Preston Tucker

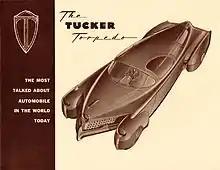
Tucker Torpedo brochure, 1947

The U.S. Securities and Exchange Commission bothered the Tucker Corporation from its earliest days. The SEC was embittered after small automaker Kaiser-Frazer was given millions of dollars in grants towards development of a new car, and subsequently squandered the money. While Tucker took no money from the federal government, small upstart automakers were under intense SEC scrutiny, and Tucker was no exception.